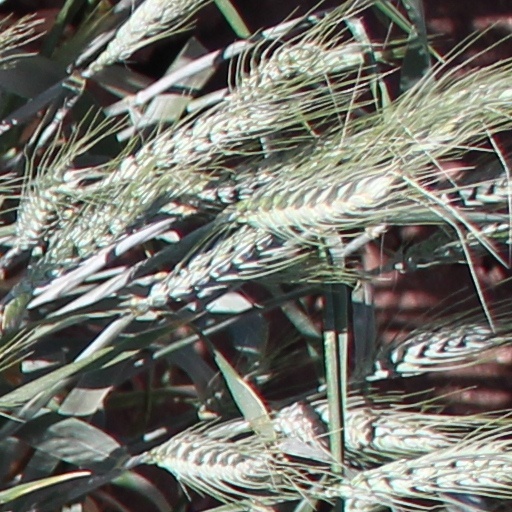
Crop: wheat